Ahimsa

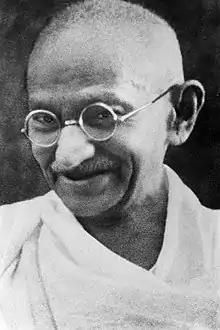
Gandhi promoted the principle of by applying it to politics.

The Hindu precept of "cause no injury" applies to animals and all life forms. This precept is not found in the oldest verses of Vedas, but increasingly becomes one of the central ideas in post-Vedic period. In the oldest layer of the Vedas, such as the "Rigveda", ritual sacrifices of animals and cooking of meat to feed guests are mentioned. This included goat, ox, horse, and others. However, the text is not uniform in its prescriptions. Some verses praise meat as food, while other verses in the Vedas recommend "abstention from meat", in particular, "beef". According to Marvin Harris, the Vedic literature is inconsistent, with some verses suggesting ritual slaughter and meat consumption, while others suggesting a taboo on meat-eating.